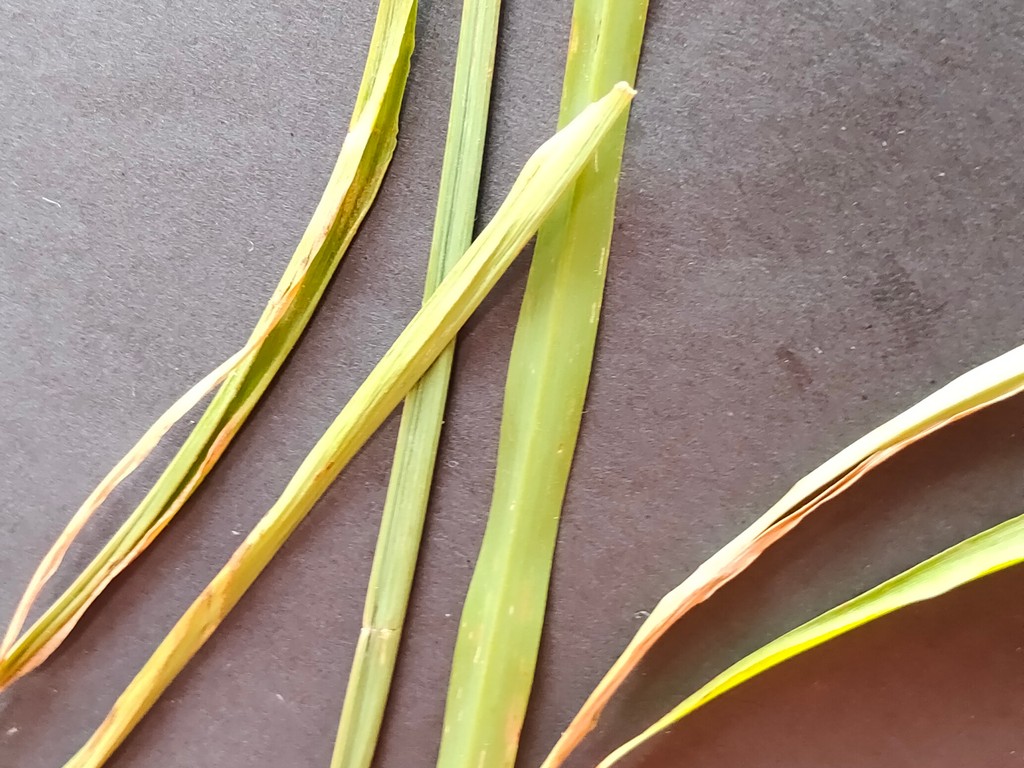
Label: Unhealthy